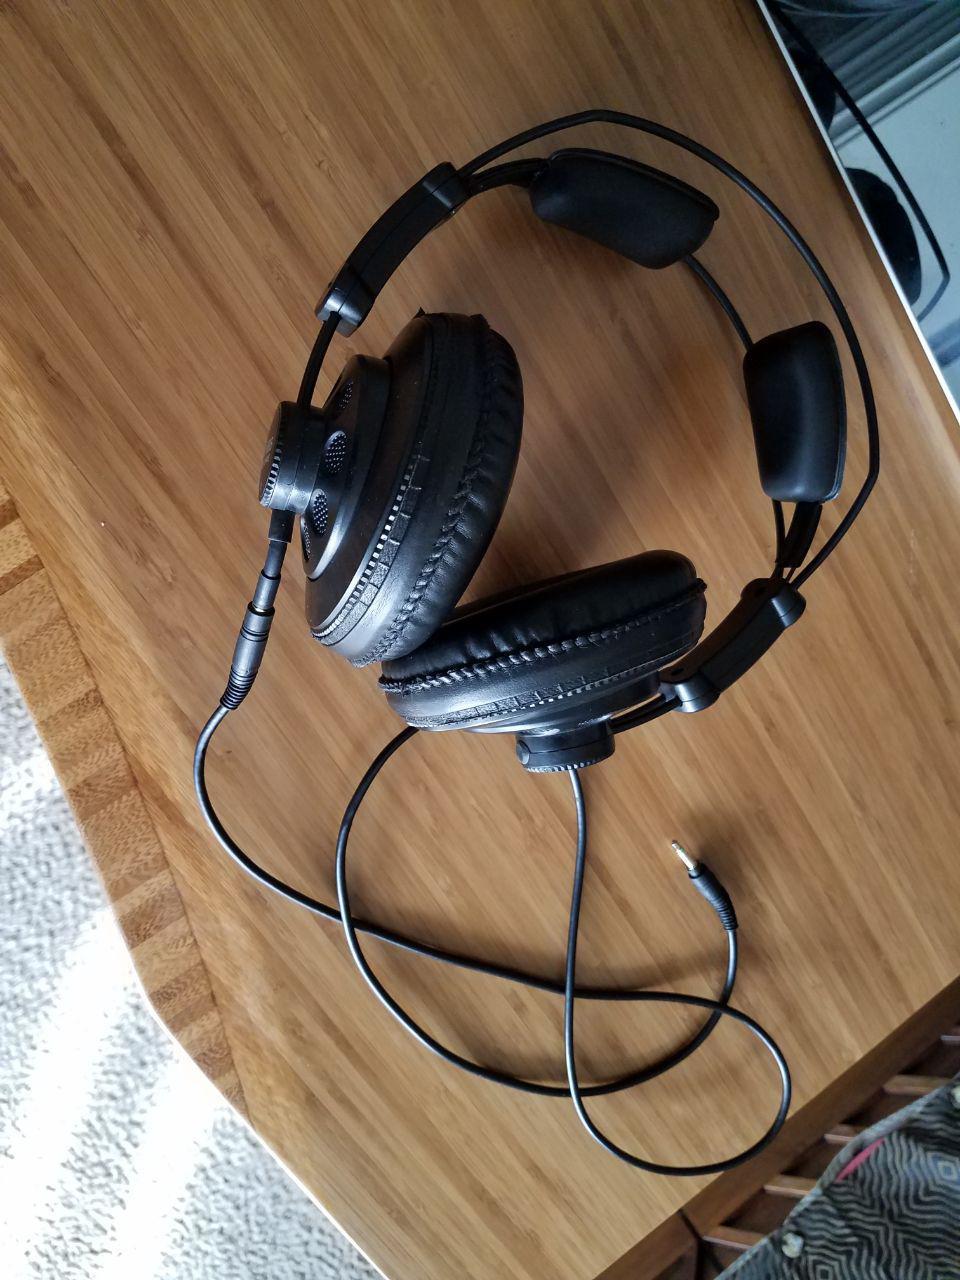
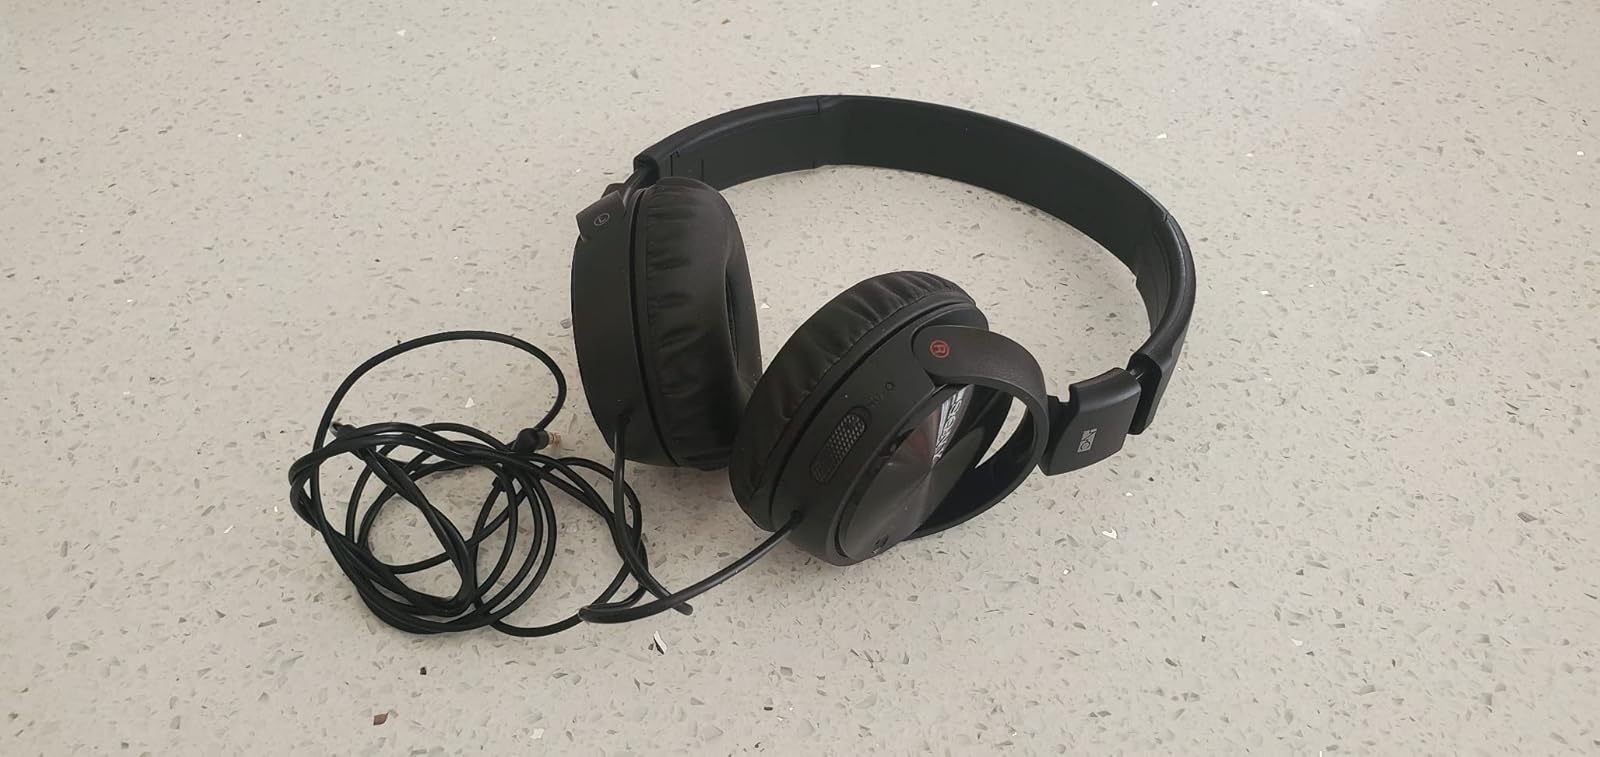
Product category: headphones
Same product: no